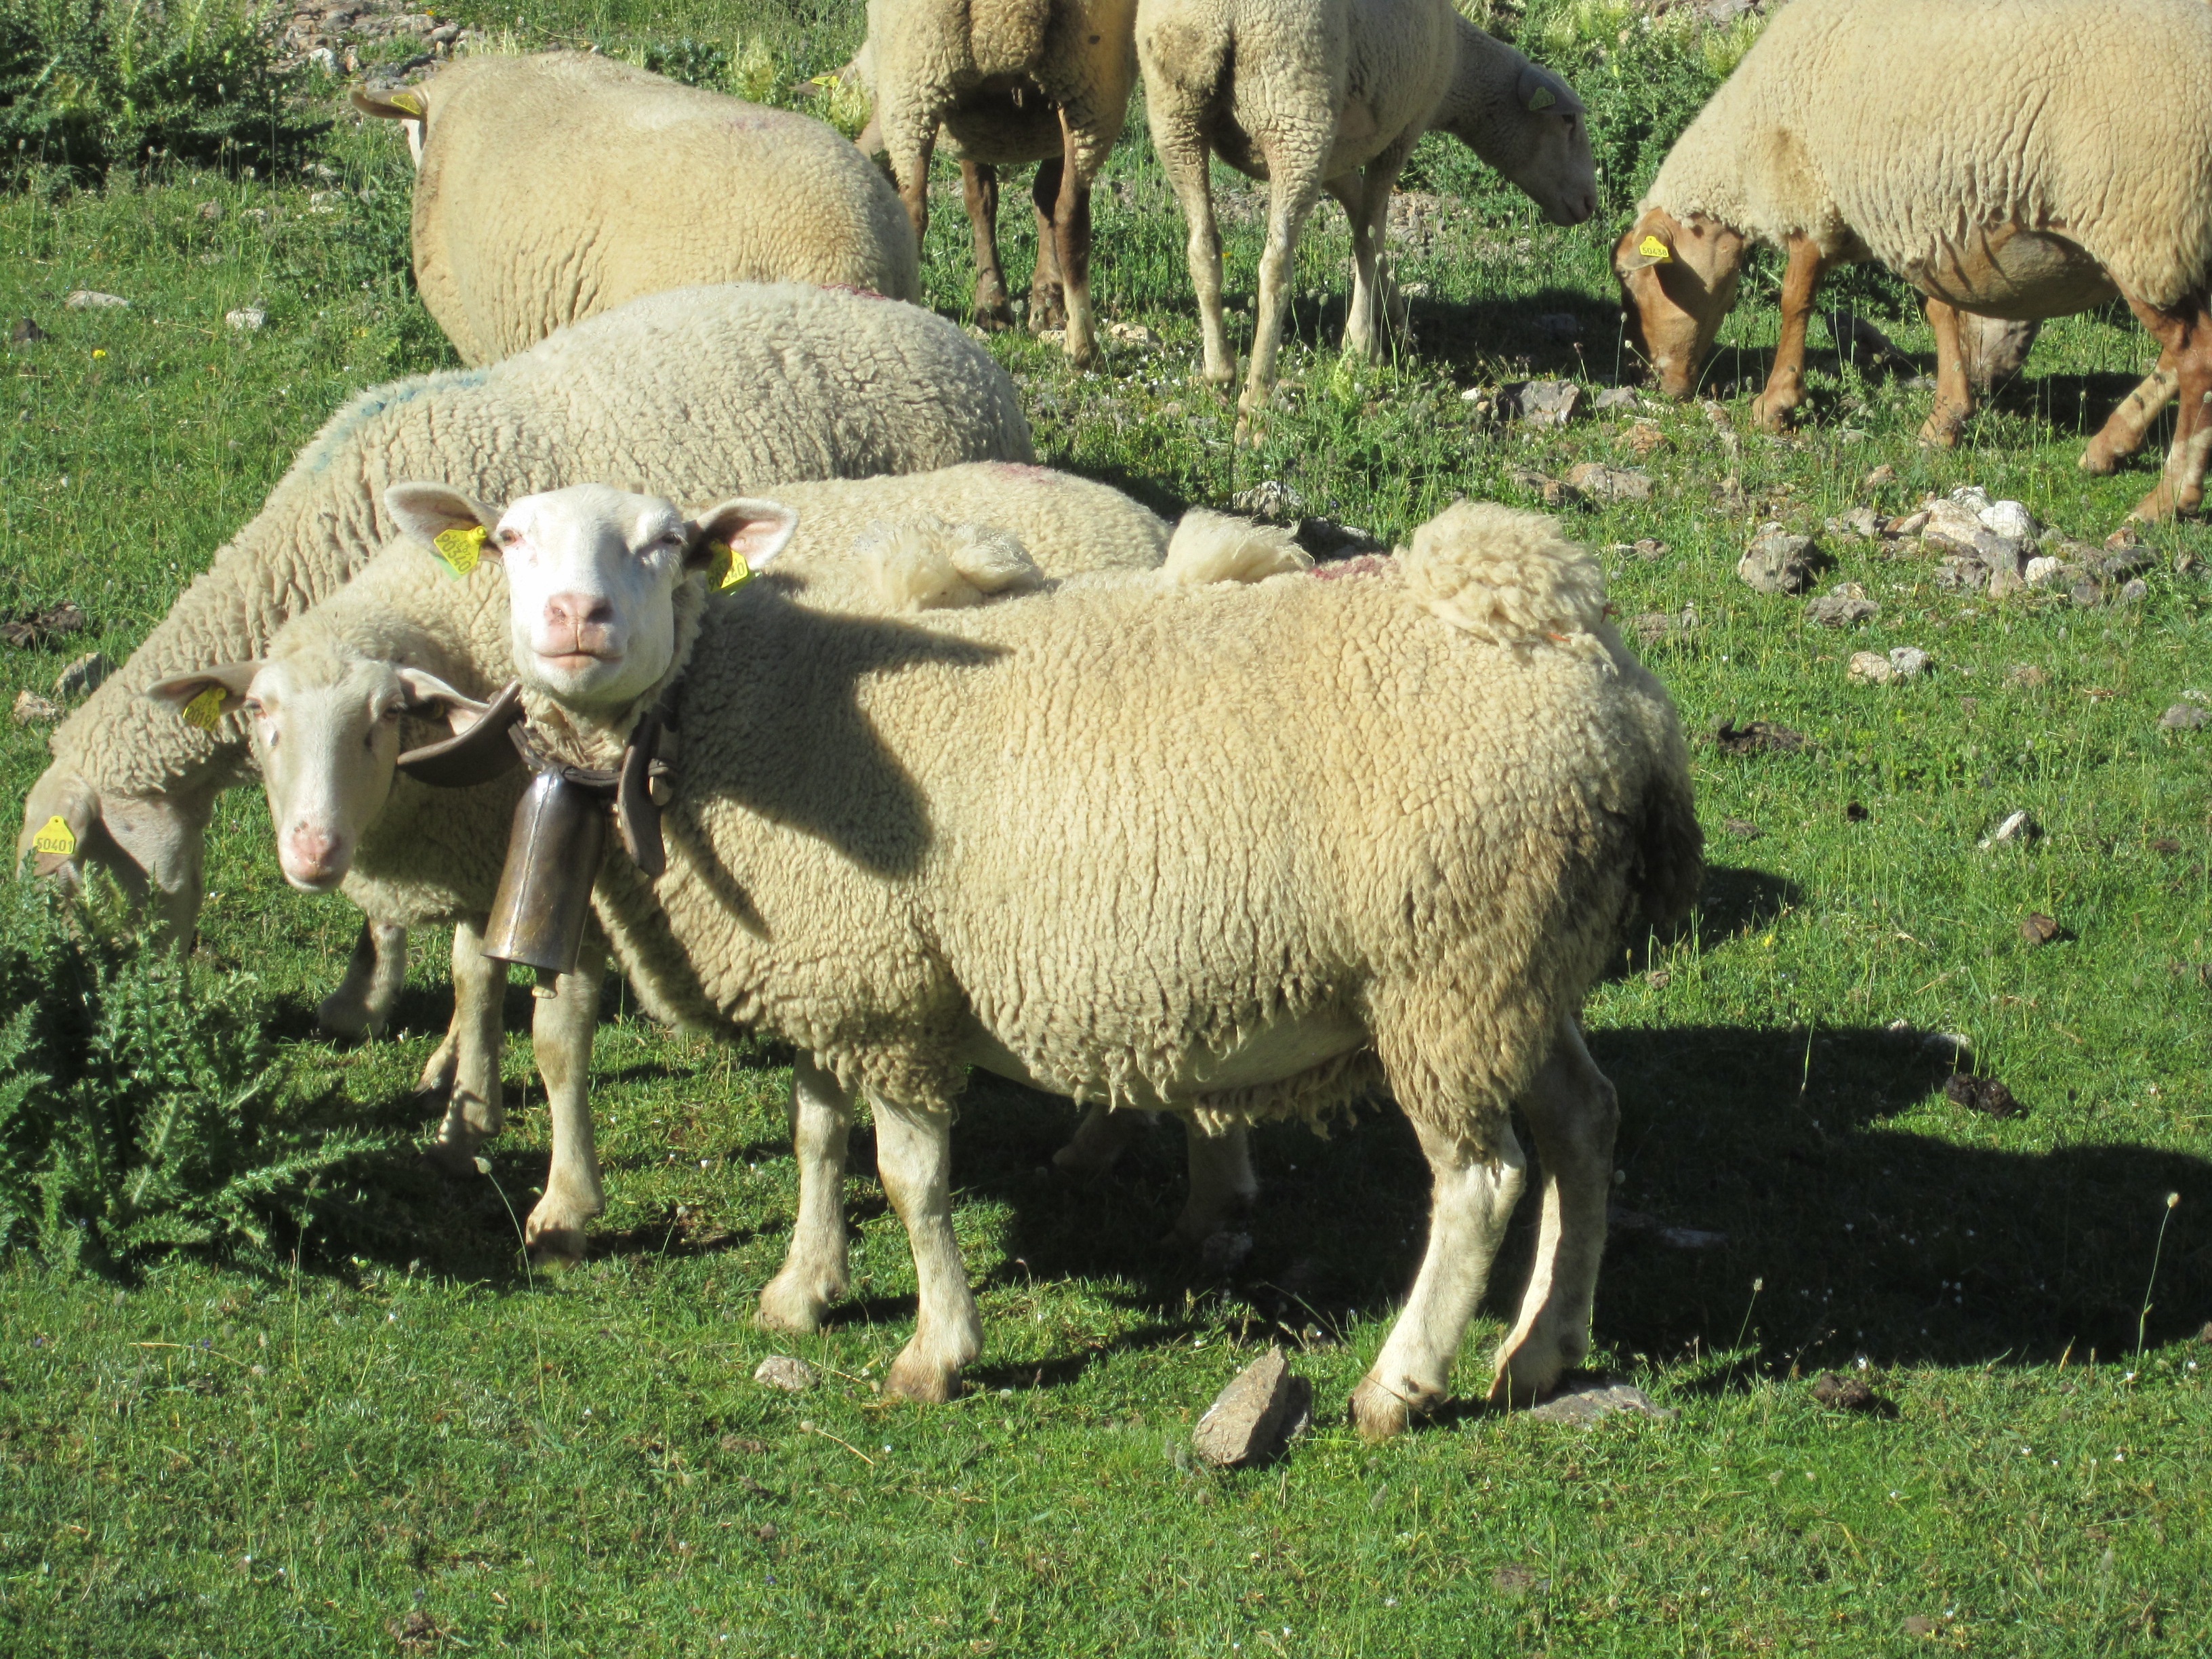
nature, mountain, farm, animal, summer, france, herd, pasture, grazing, sheep, mammal, wool, fauna, animals, vertebrate, sheeps, pyrenees, rural area